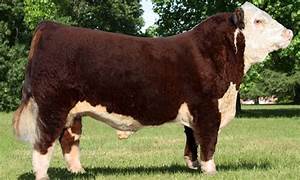
Label: mucca